Leon Sabua

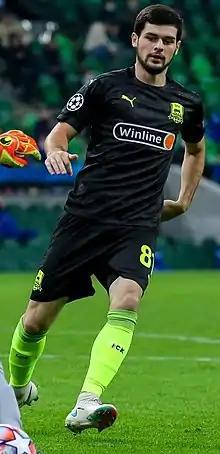
Sabua with FC Krasnodar in 2020

Leon Rustamovich Sabua (born 1 September 2000) is a Russian professional footballer who plays as a centre forward, most recently for Armenian Premier League club Urartu.